United Nations in popular culture

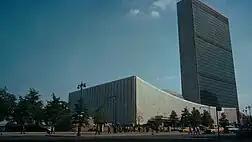

Hollywood established an early relationship with the UN during the latter's inception. Meeting in San Francisco in 1945 at the United Nations Conference on International Organization, several prominent Hollywood personalities, such as Darryl F. Zanuck, lobbied the conference for "world freedom of the screen, along with radio and the press". In February 1946, the United Nations General Assembly voted to establish the United Nations Department of Public Information and its Film Division, on the grounds that the UN could not achieve its goals "unless the peoples of the world are fully informed of its aims and activities". The Film Division sought to stimulate the production of films involving the UN at "little or no cost to the organization" by giving Hollywood and European film centers ideas, research materials, and scripts for potential movies.